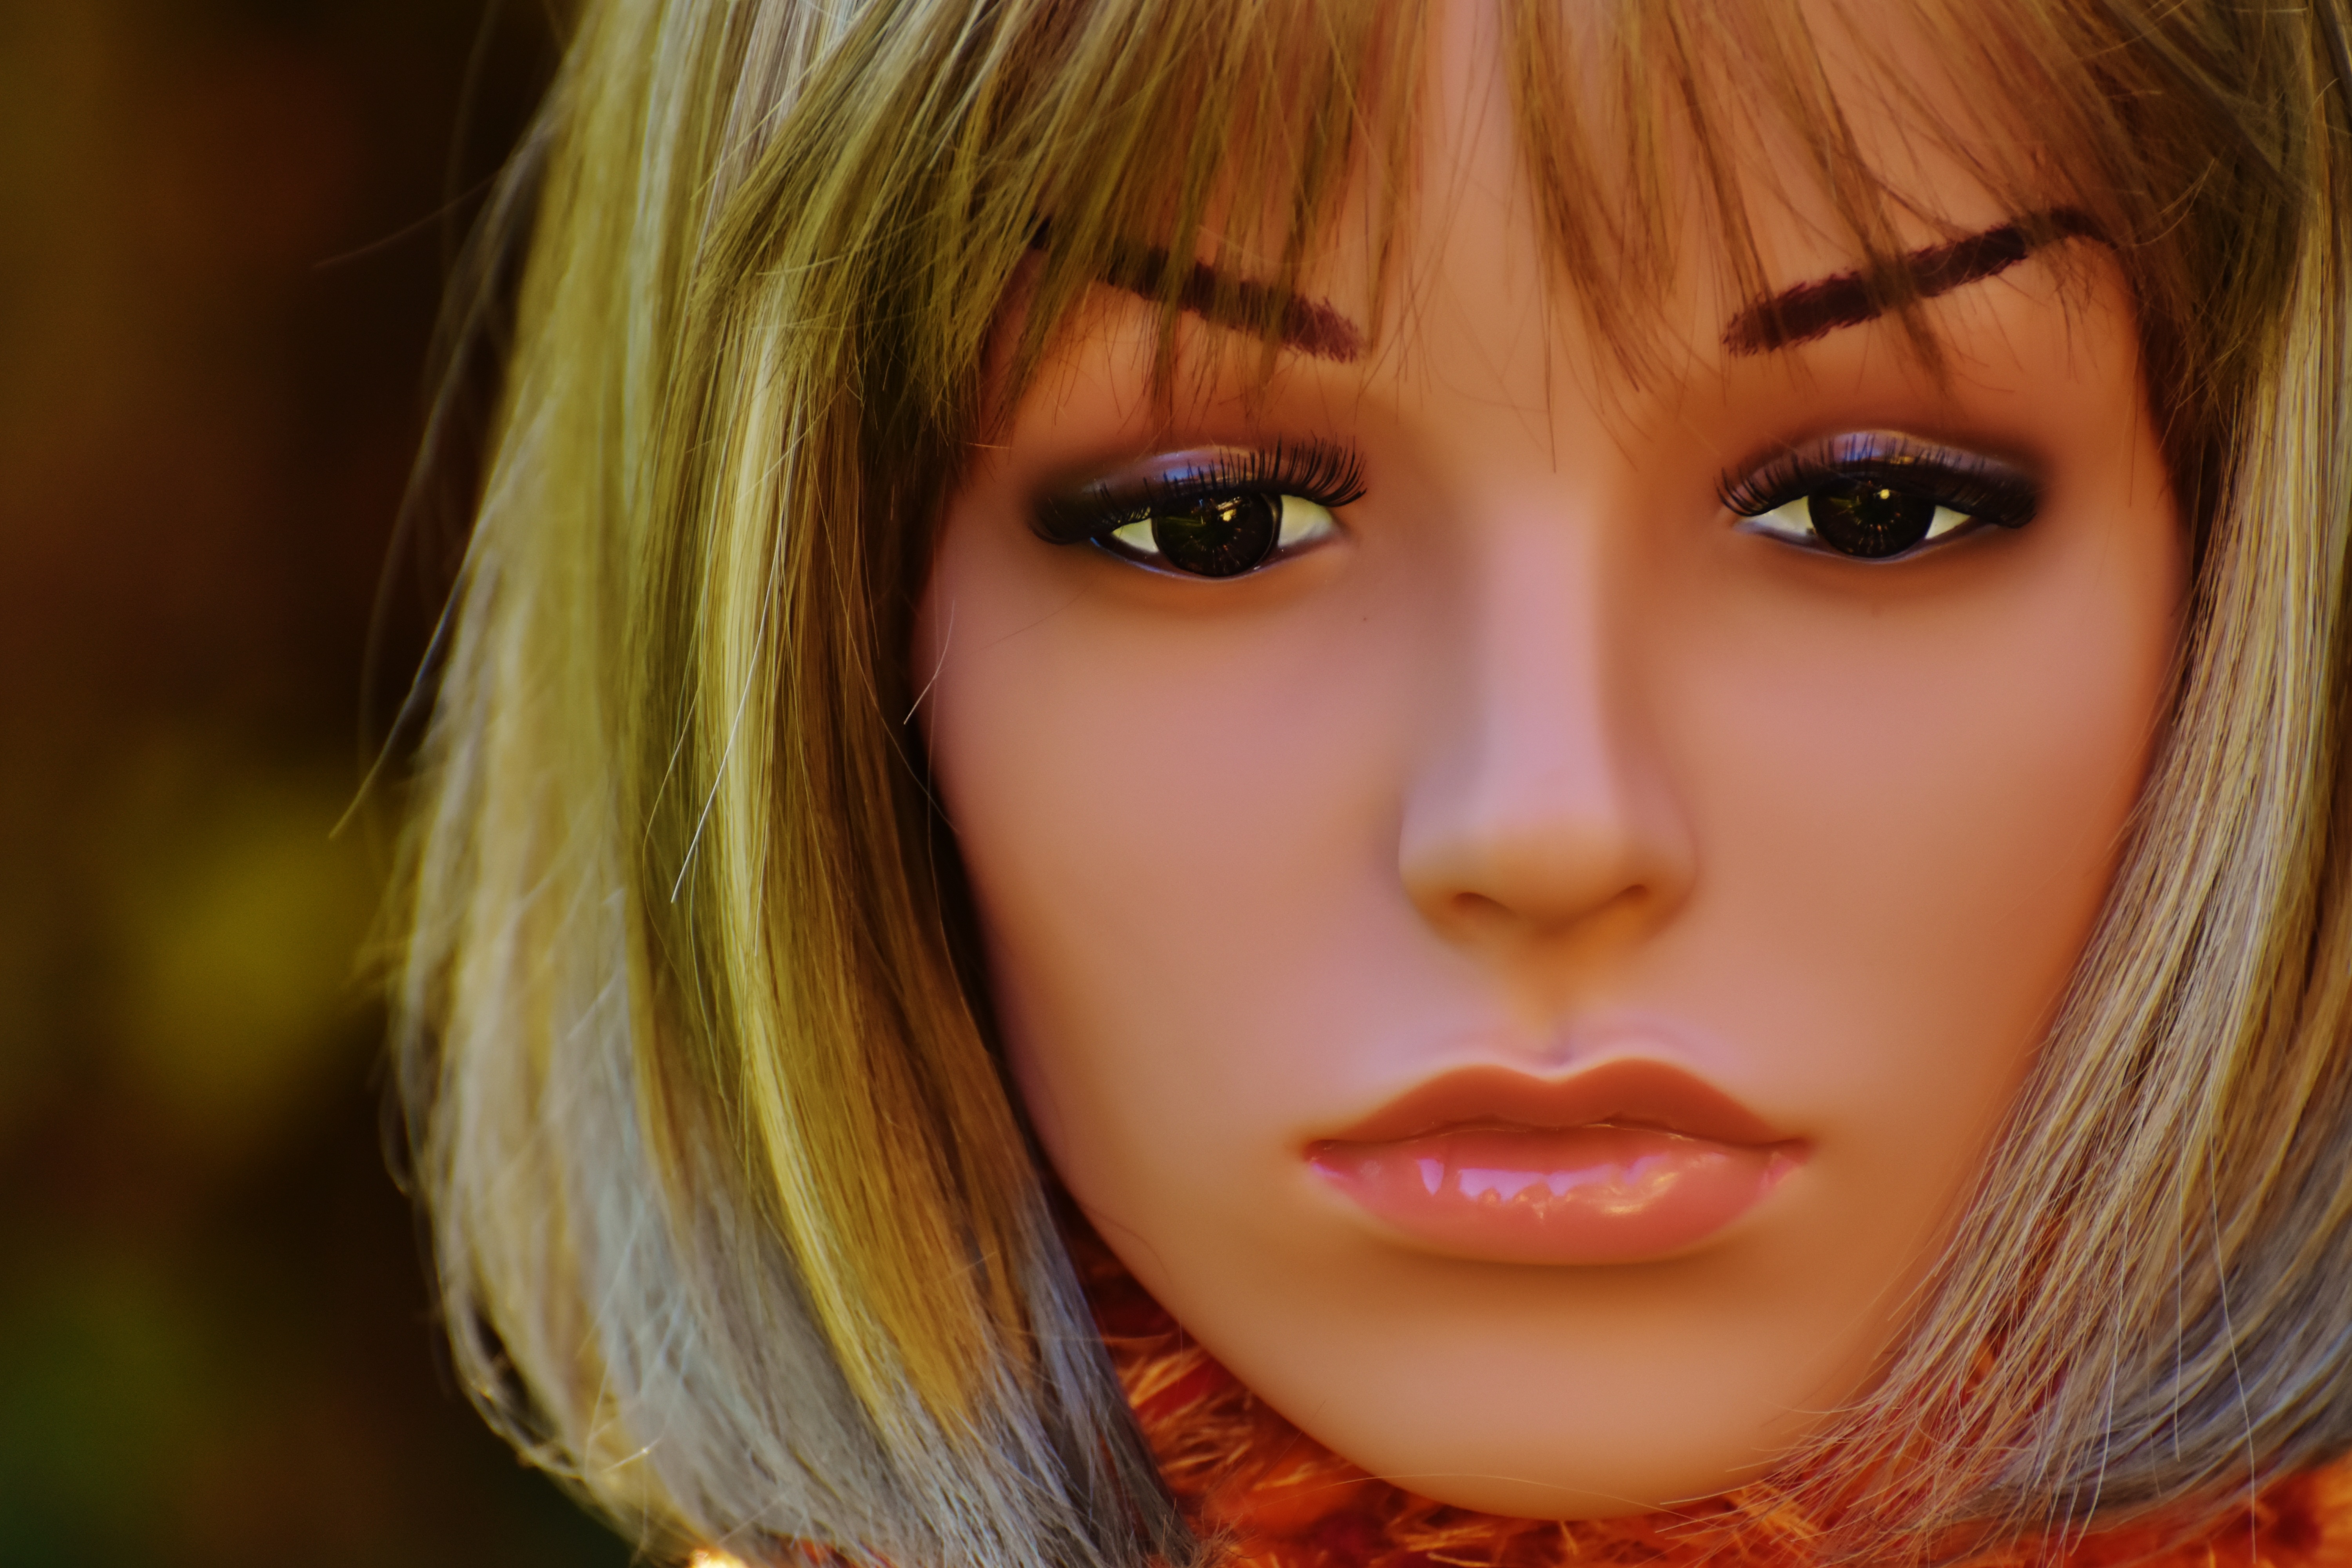
girl, woman, hair, photography, female, portrait, model, young, color, romantic, toy, lip, hairstyle, fig, long hair, close up, human body, mannequin, face, doll, nose, eyes, shooting, eye, head, skin, beauty, blond, pretty, organ, dreamy, sweetness, display dummy, femininity, female model, melted, attractive, wig head, dekokopf, young woman, brown hair, portrait photography